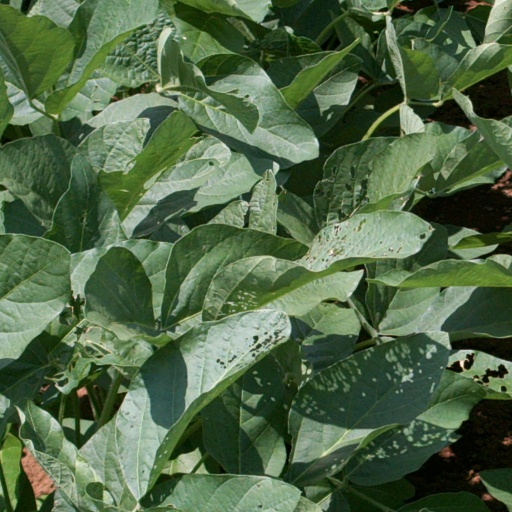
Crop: soybean